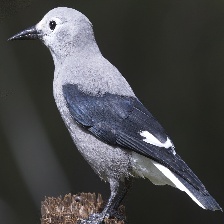
Species: CLARKS NUTCRACKER
Scientific name: NUCIFRAGA COLUMBIANA
ImageNet parent category: jay